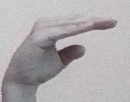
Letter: jeem